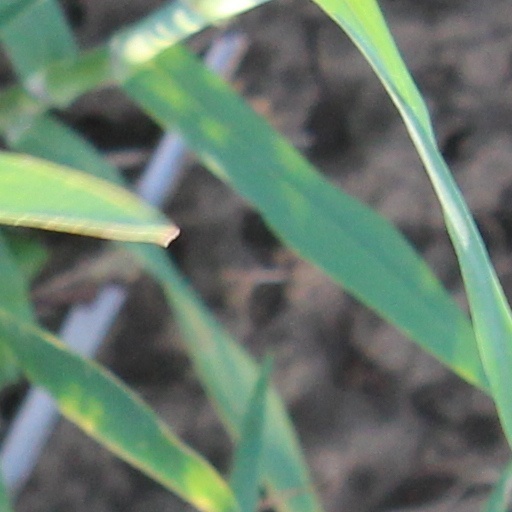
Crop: wheat